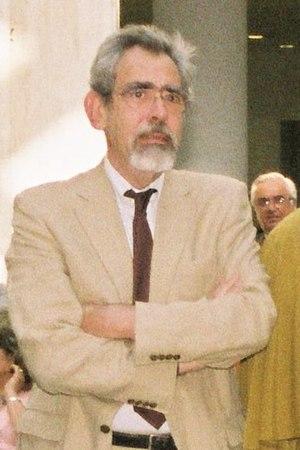
António Miguel de Morais Barreto est un sociologue et un chroniqueur du portugal.